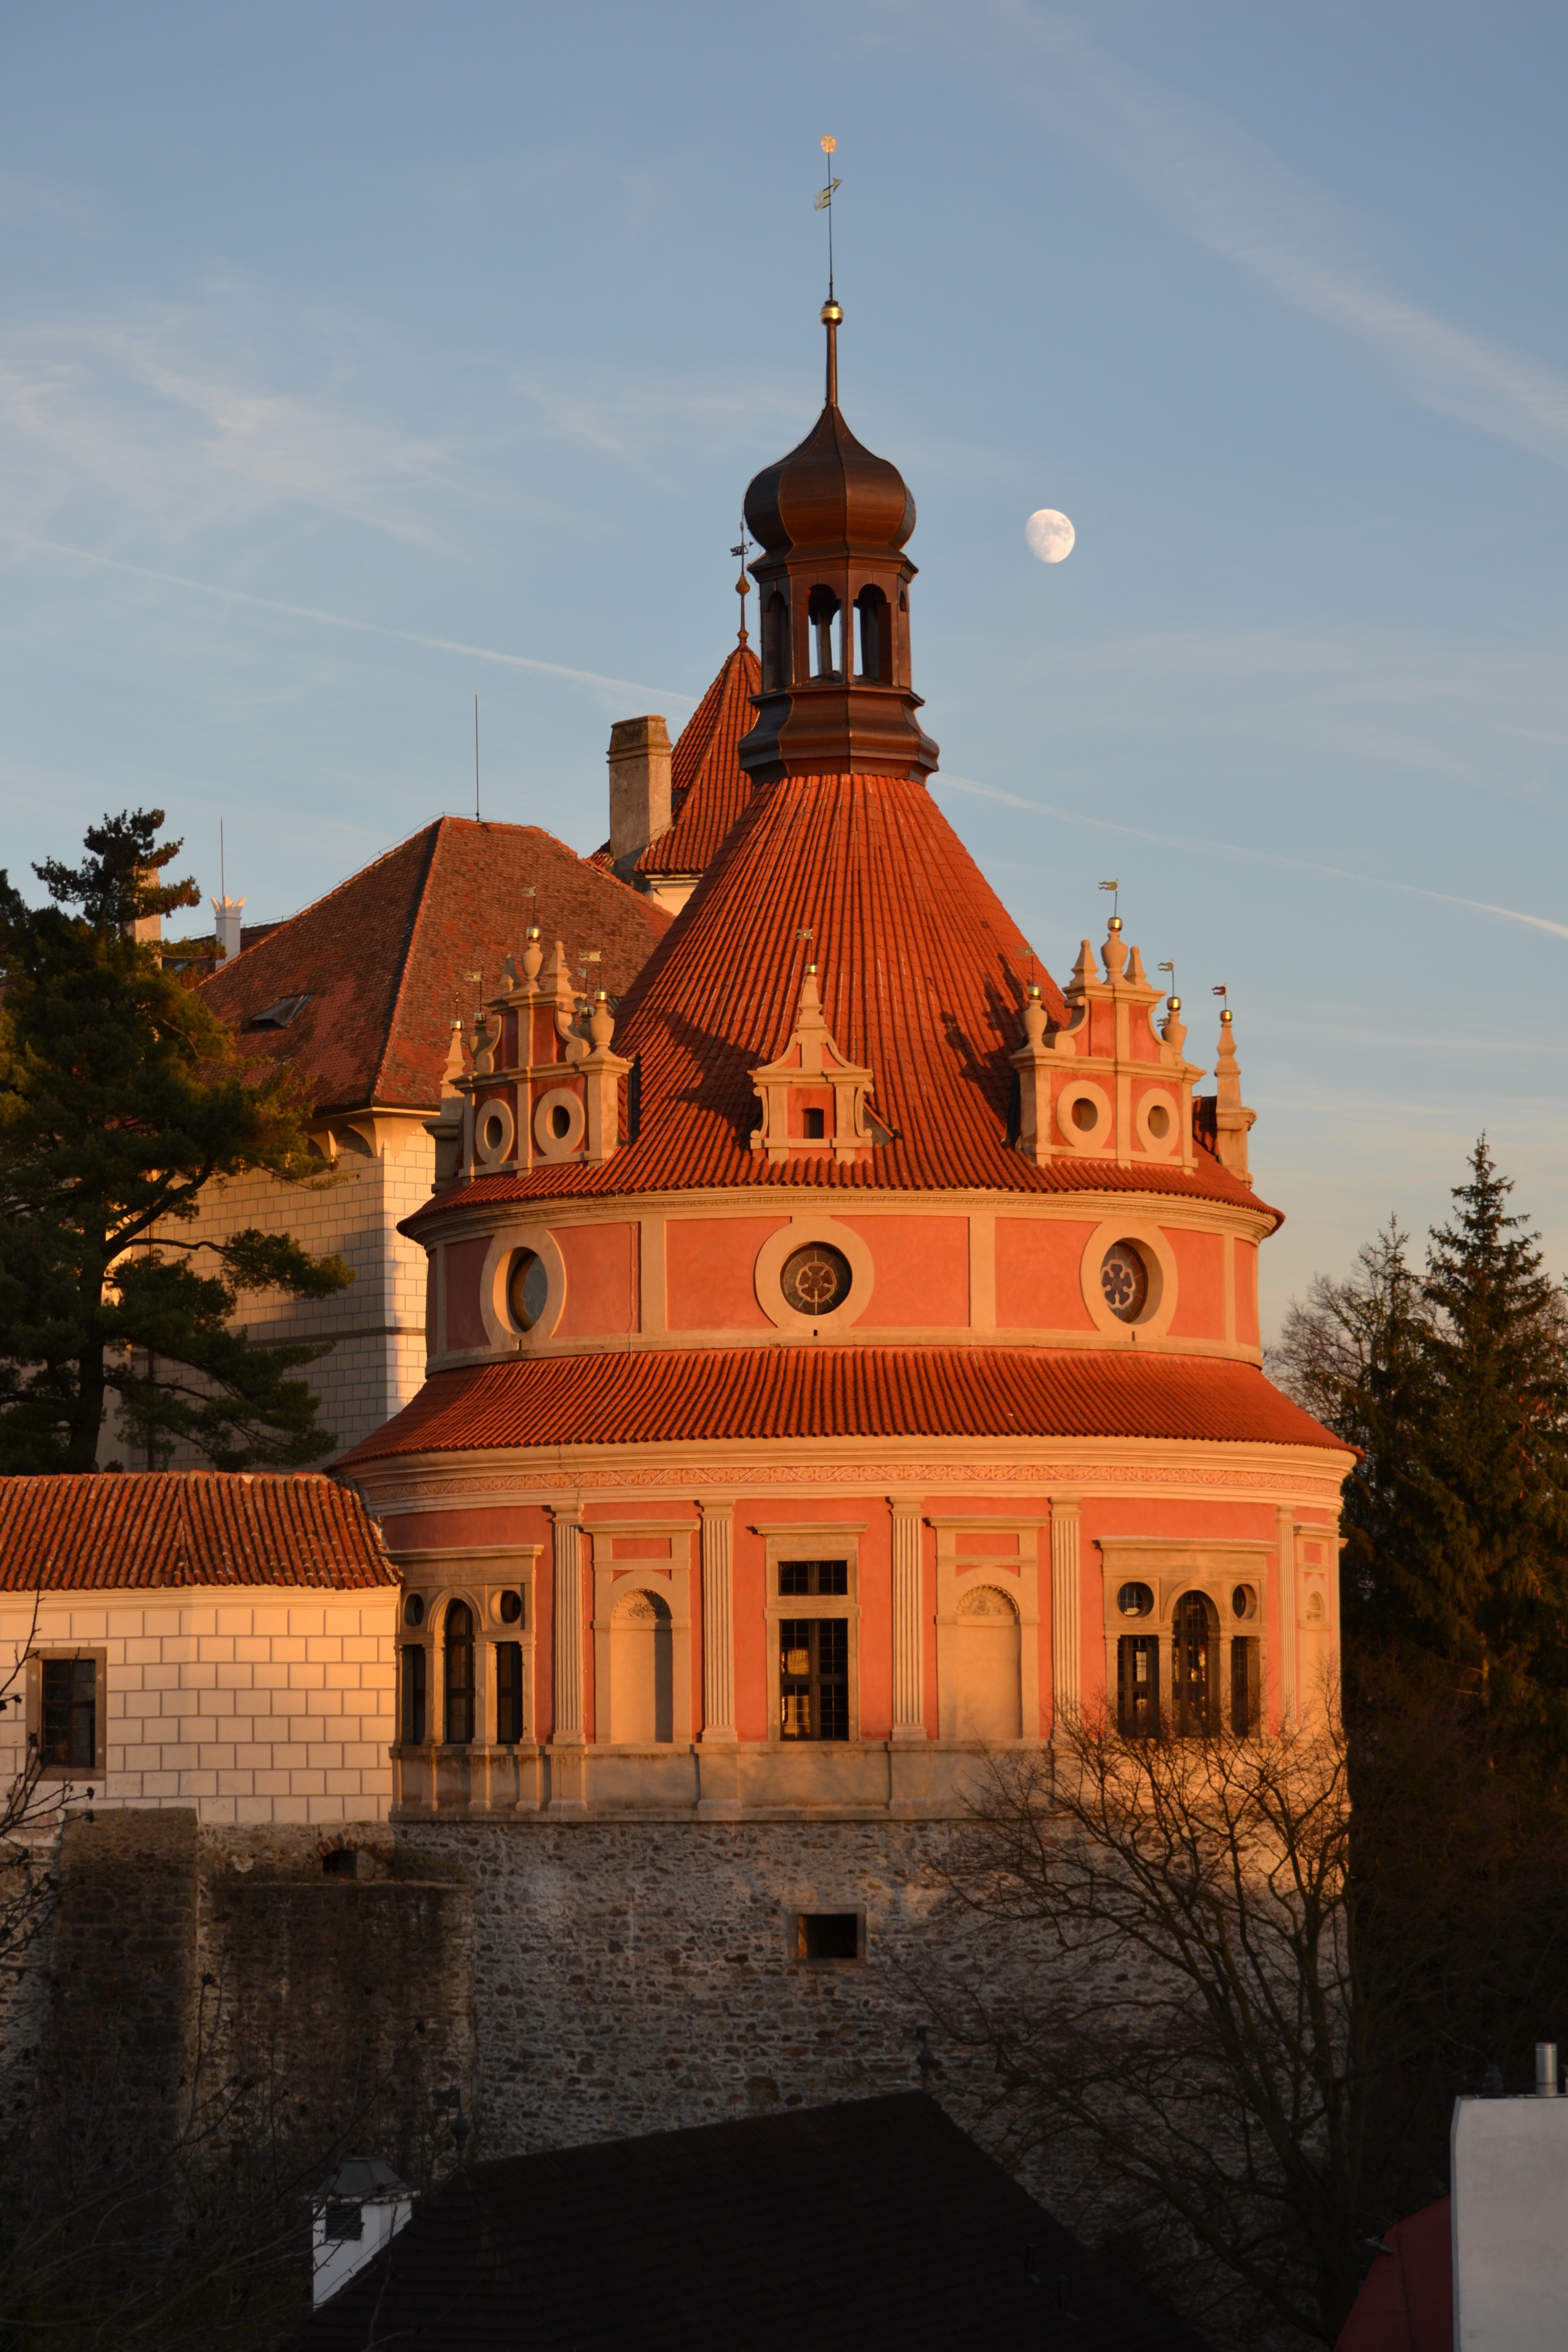
architecture, sky, building, chateau, evening, tower, castle, landmark, blue, church, cathedral, place of worship, west, steeple, monastery, roundel, jindrichuv hradec, the houses of south bohemia architecture blue